Washburn-Fair Oaks Mansion District

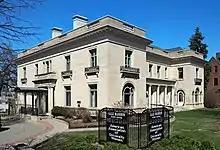
The Gale Mansion from the southwest

The Gale Mansion, at 2115 Stevens Avenue South, was built in 1912 to designs in the Renaissance Revival style by Ernest Kennedy of Minneapolis. In 1855, the tract had been purchased for $50. Water company records indicate that several smaller houses once occupied the Stevens Avenue site. The owner, Edward Chenery Gale, was the son of Minneapolis pioneer real estate broker Samuel Gale. His wife, Sara Belle Pillsbury, was a daughter of Governor John S. Pillsbury. The house, now owned by the American Association of University Women, is faced in Bedford limestone. Many modern features were part of the design: a central vacuum-cleaning unit, a kitchen at ground floor level, rather than secreted in the basement, an intercom system. The house was centrally heated with a coal furnace; the decorative fireplaces were infrequently used. In the garden stands a fountain with the sculpture "Boy with a Duck" by Frederick MacMonnies.